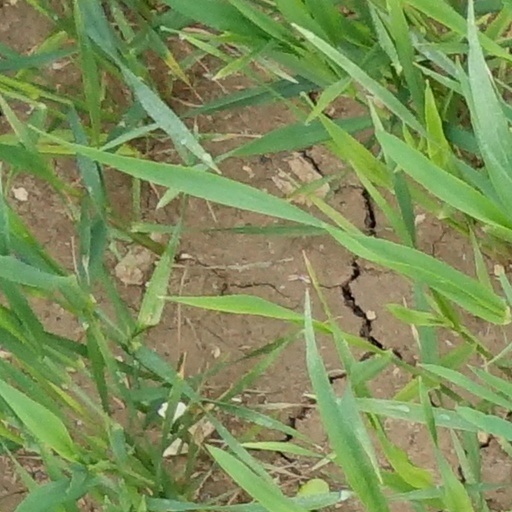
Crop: wheat